Swami Ramdas

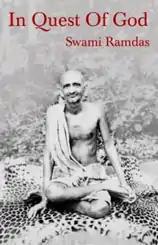
The cover of the 2018 edition of Swami Ramdas autobiography, IN QUEST OF GOD, describing his spiritual search. This book was first published in 1925.

Swami Ramdas (born Vittal Rao (10 April 1884 to 25 July 1963) was an Indian saint, philosopher, philanthropist and pilgrim.